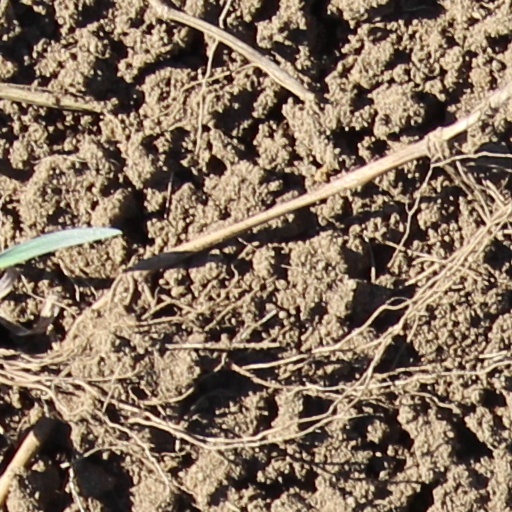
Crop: wheat